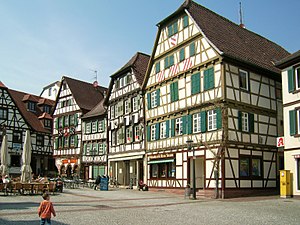
Bretten
Bretten er en by i den tyske delstat Baden-Württemberg, der er belligende i kreisen Karlsruhe. Den har 28.157 indbyggere.